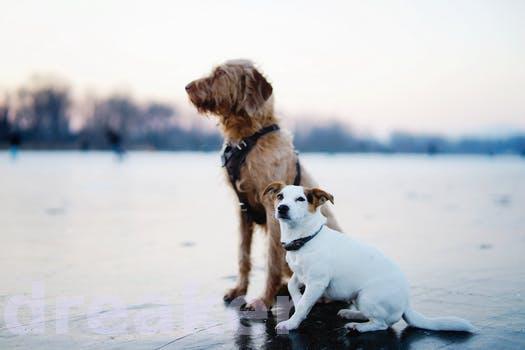
Label: Watermark